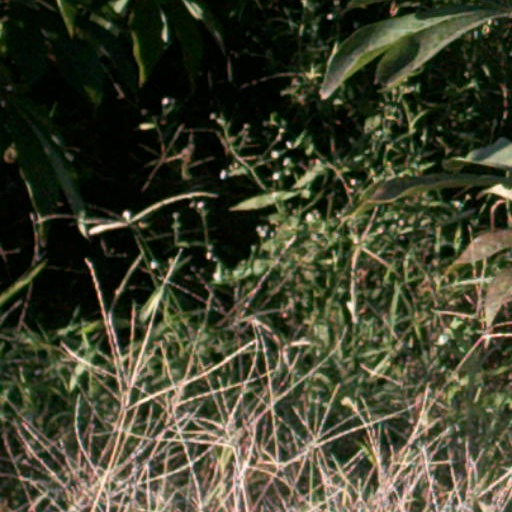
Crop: cassava